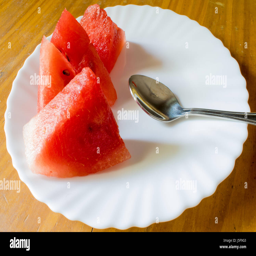
food on a white plate